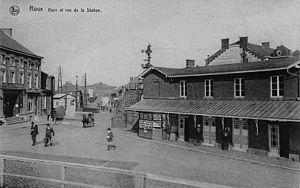
Le bâtiment de la gare de Roux vers 1900.
La gare de Roux est une gare ferroviaire belge de la ligne 124, de Bruxelles-Midi à Charleroi-Sud, située à Roux section de la ville de Charleroi dans la province de Hainaut en Région wallonne.